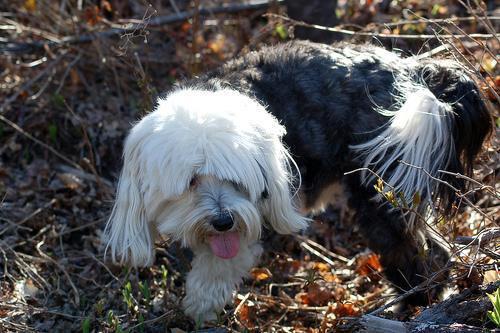
Tibetan_terrier